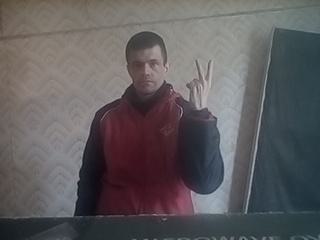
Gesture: peace_inverted